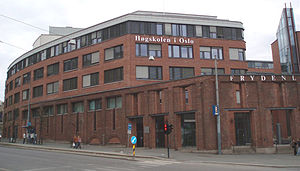
Høgskolen i Oslo
Høgskolen i Oslo.
Høgskolen i Oslo var frem til 2011 med mere end 11.000 studerende og 1.100 ansatte det største offentligt ejede højskole i Norge. Højskolen blev dannet i 1994 ved en fusion af 18 mindre undervisningsinstitutioner i Oslo-området. Den blev fusioneret med Høgskolen i Akershus i 2011 til Høgskolen i Oslo og Akershus.